Royal Infirmary of Edinburgh

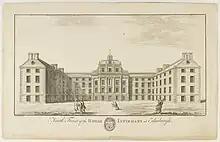
The Northern aspect of the Royal Infirmary at Infirmary Street

John Munro, President of the Incorporation of Surgeons in 1712, set in motion a project to establish a "Seminary of Medical Education" in Edinburgh, of which a General Hospital was an integral part. His son, Alexander Monro "primus", by then Professor of Anatomy, circulated an anonymous pamphlet in 1721 on the necessity and advantage of erecting a hospital for the sick and poor. In 1725, the Royal College of Physicians of Edinburgh wrote to the stock-holders of the Fishery Company, which was about to be wound up, suggesting that they assign their shares for the purpose of such a hospital. Other donors included many wealthy citizens, most of the physicians and several surgeons, numerous Church of Scotland parishes (at the urging of their Assembly) and the Episcopal meeting houses in Edinburgh.